Murder of Eva Blanco

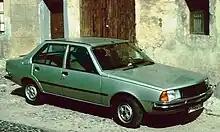
A Spanish Renault 18

After watching the program, a woman reported to authorities that she had seen a suspicious man in the road construction site around 8:00 AM. He was walking in the rain with no umbrella, looked like he had not slept during the night, and appeared to be looking for something before he got in a white Renault 18. The Civil Guard deemed the testimony reliable, in part because a Renault 18 had been reported by other witnesses over the years and the model was compatible with the fiber retrieved from Blanco's body. On 28 October 2013 the Civil Guard released a facial composite made in collaboration with the new witness. The suspect was a man who was between 35 and 40 years old in 1997; 1.70 to 1.80 meters tall; corpulent, between 75 and 80 kg; with short, spiky, brown hair; square and hardened face; dark, sunken eyes; wore a white shirt and a V-neck sweater; and drove a white Renault 18 with red upholstery. A confidential phone number and e-mail address were created for possible tips. By 1 January 2014, 100 e-mails had been received.